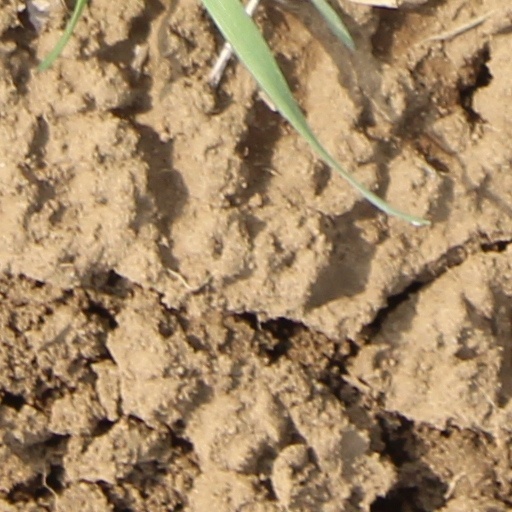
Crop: wheat